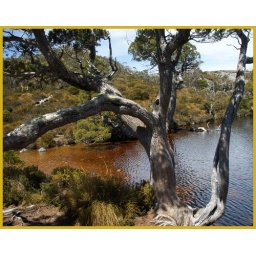
Orangy/Yellow coloured water in the lake